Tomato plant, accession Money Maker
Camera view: bottom (45 deg); turntable rotation: 60 degrees
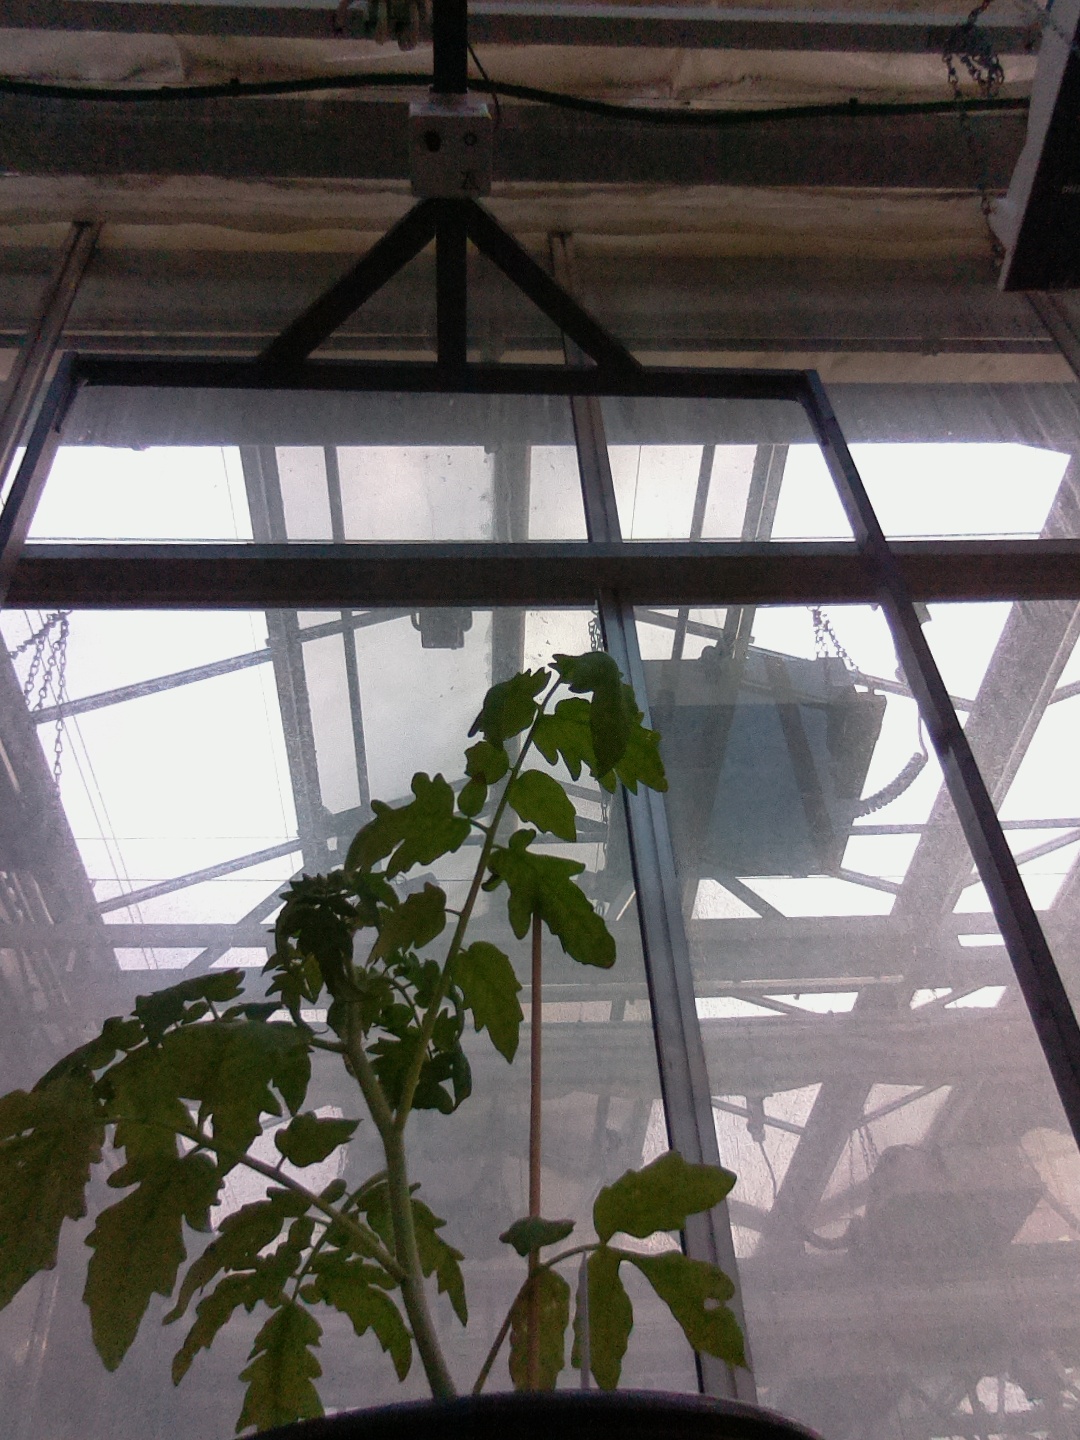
BBCH growth stage 13: 6 of true leaves visible